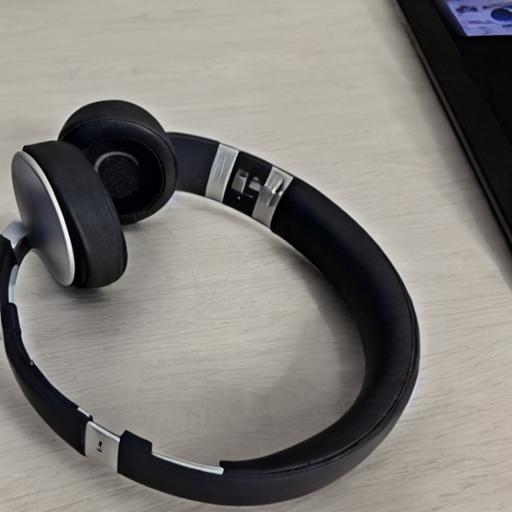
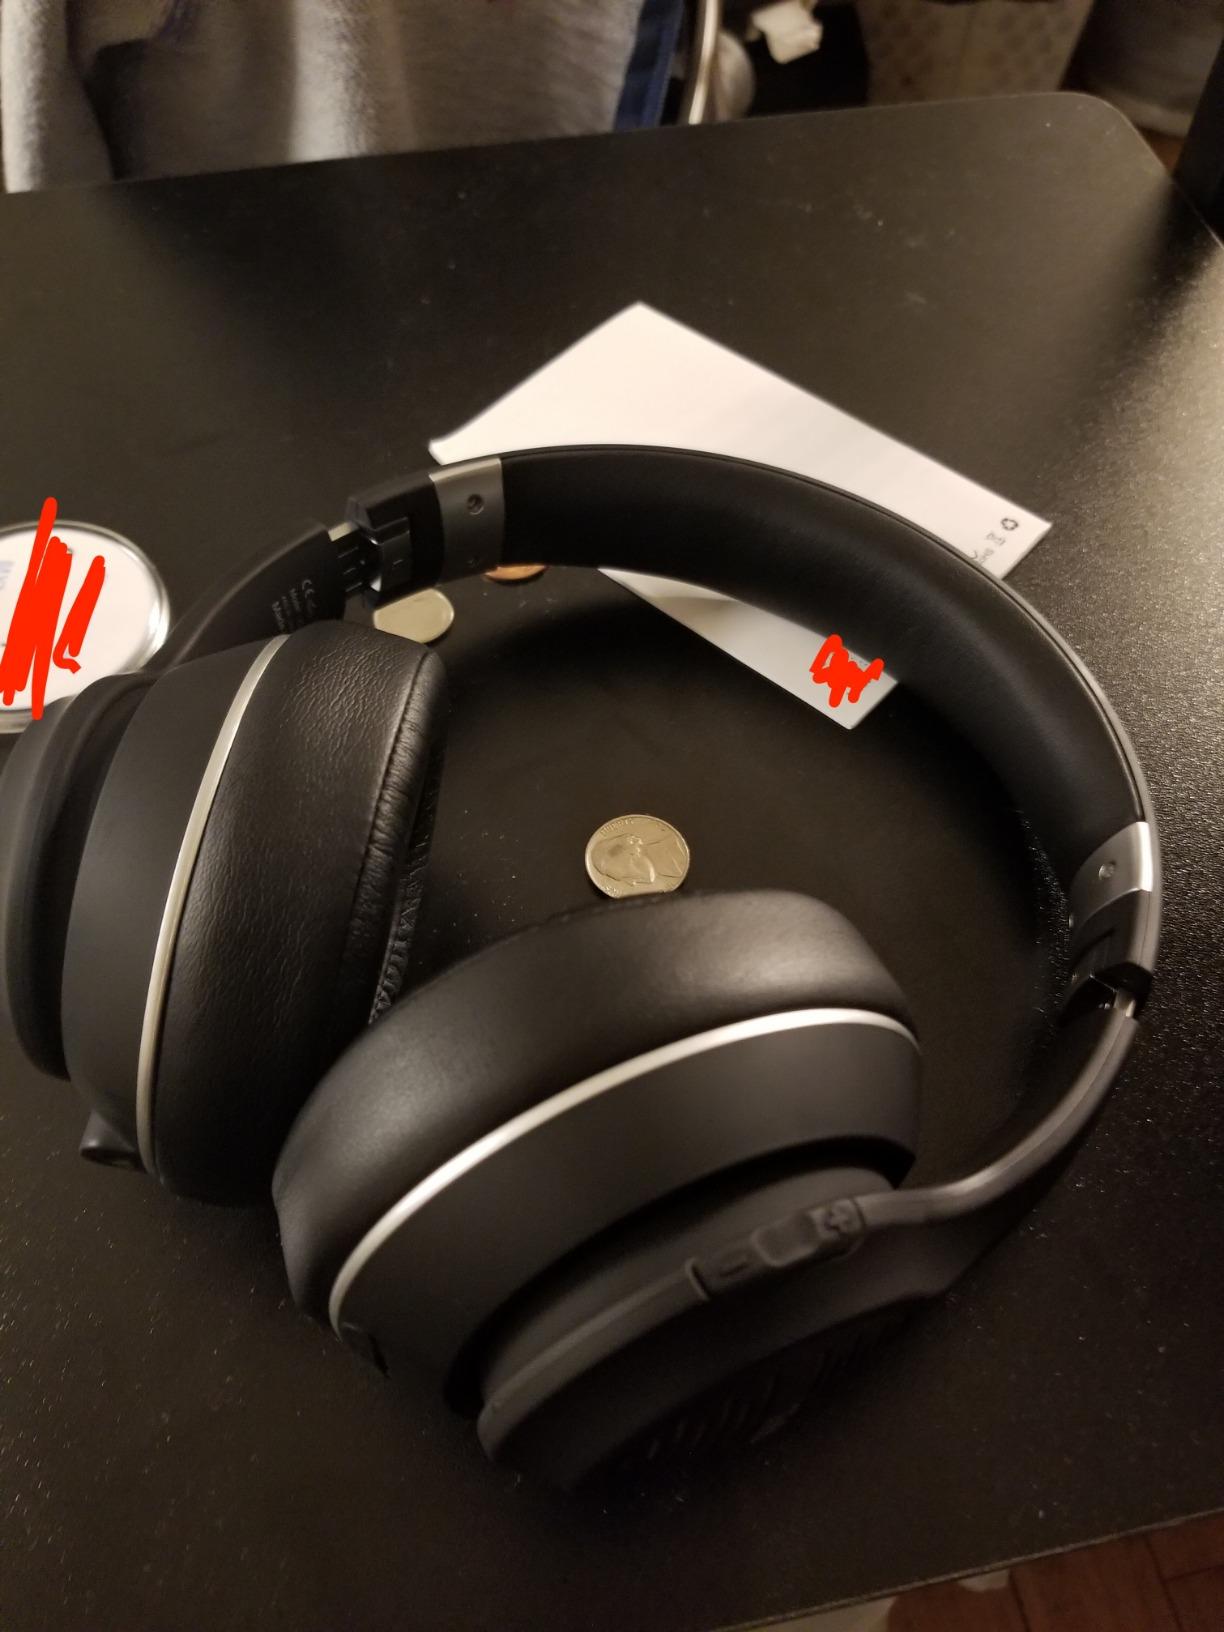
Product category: headphones
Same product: no